Tyre, Lebanon

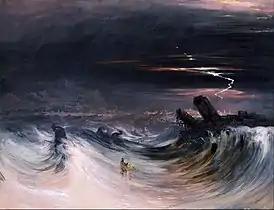
The prophesied destruction of Tyre as painted by John Martin.

A multi-ring structured region on Europa, the smallest of the four Galilean moons orbiting Jupiter, is named after Tyre, the legendary birthplace of princess Europa. Originally called "Tyre Macula", it is some 140 kilometers (90 miles) in diameter (about the size of the island of Hawaii) and thought to be the site where an asteroid or comet impacted Europa's ice crust.